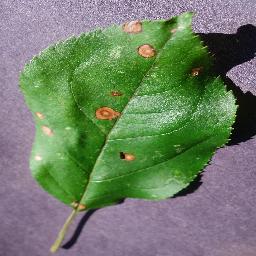
Label: Apple___Black_rot